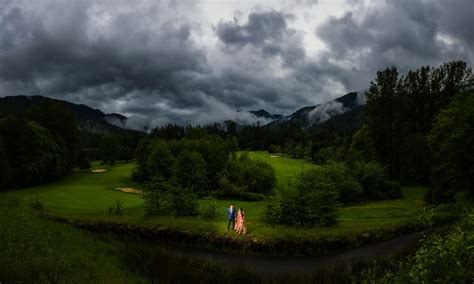
Weather: foggy or hazy